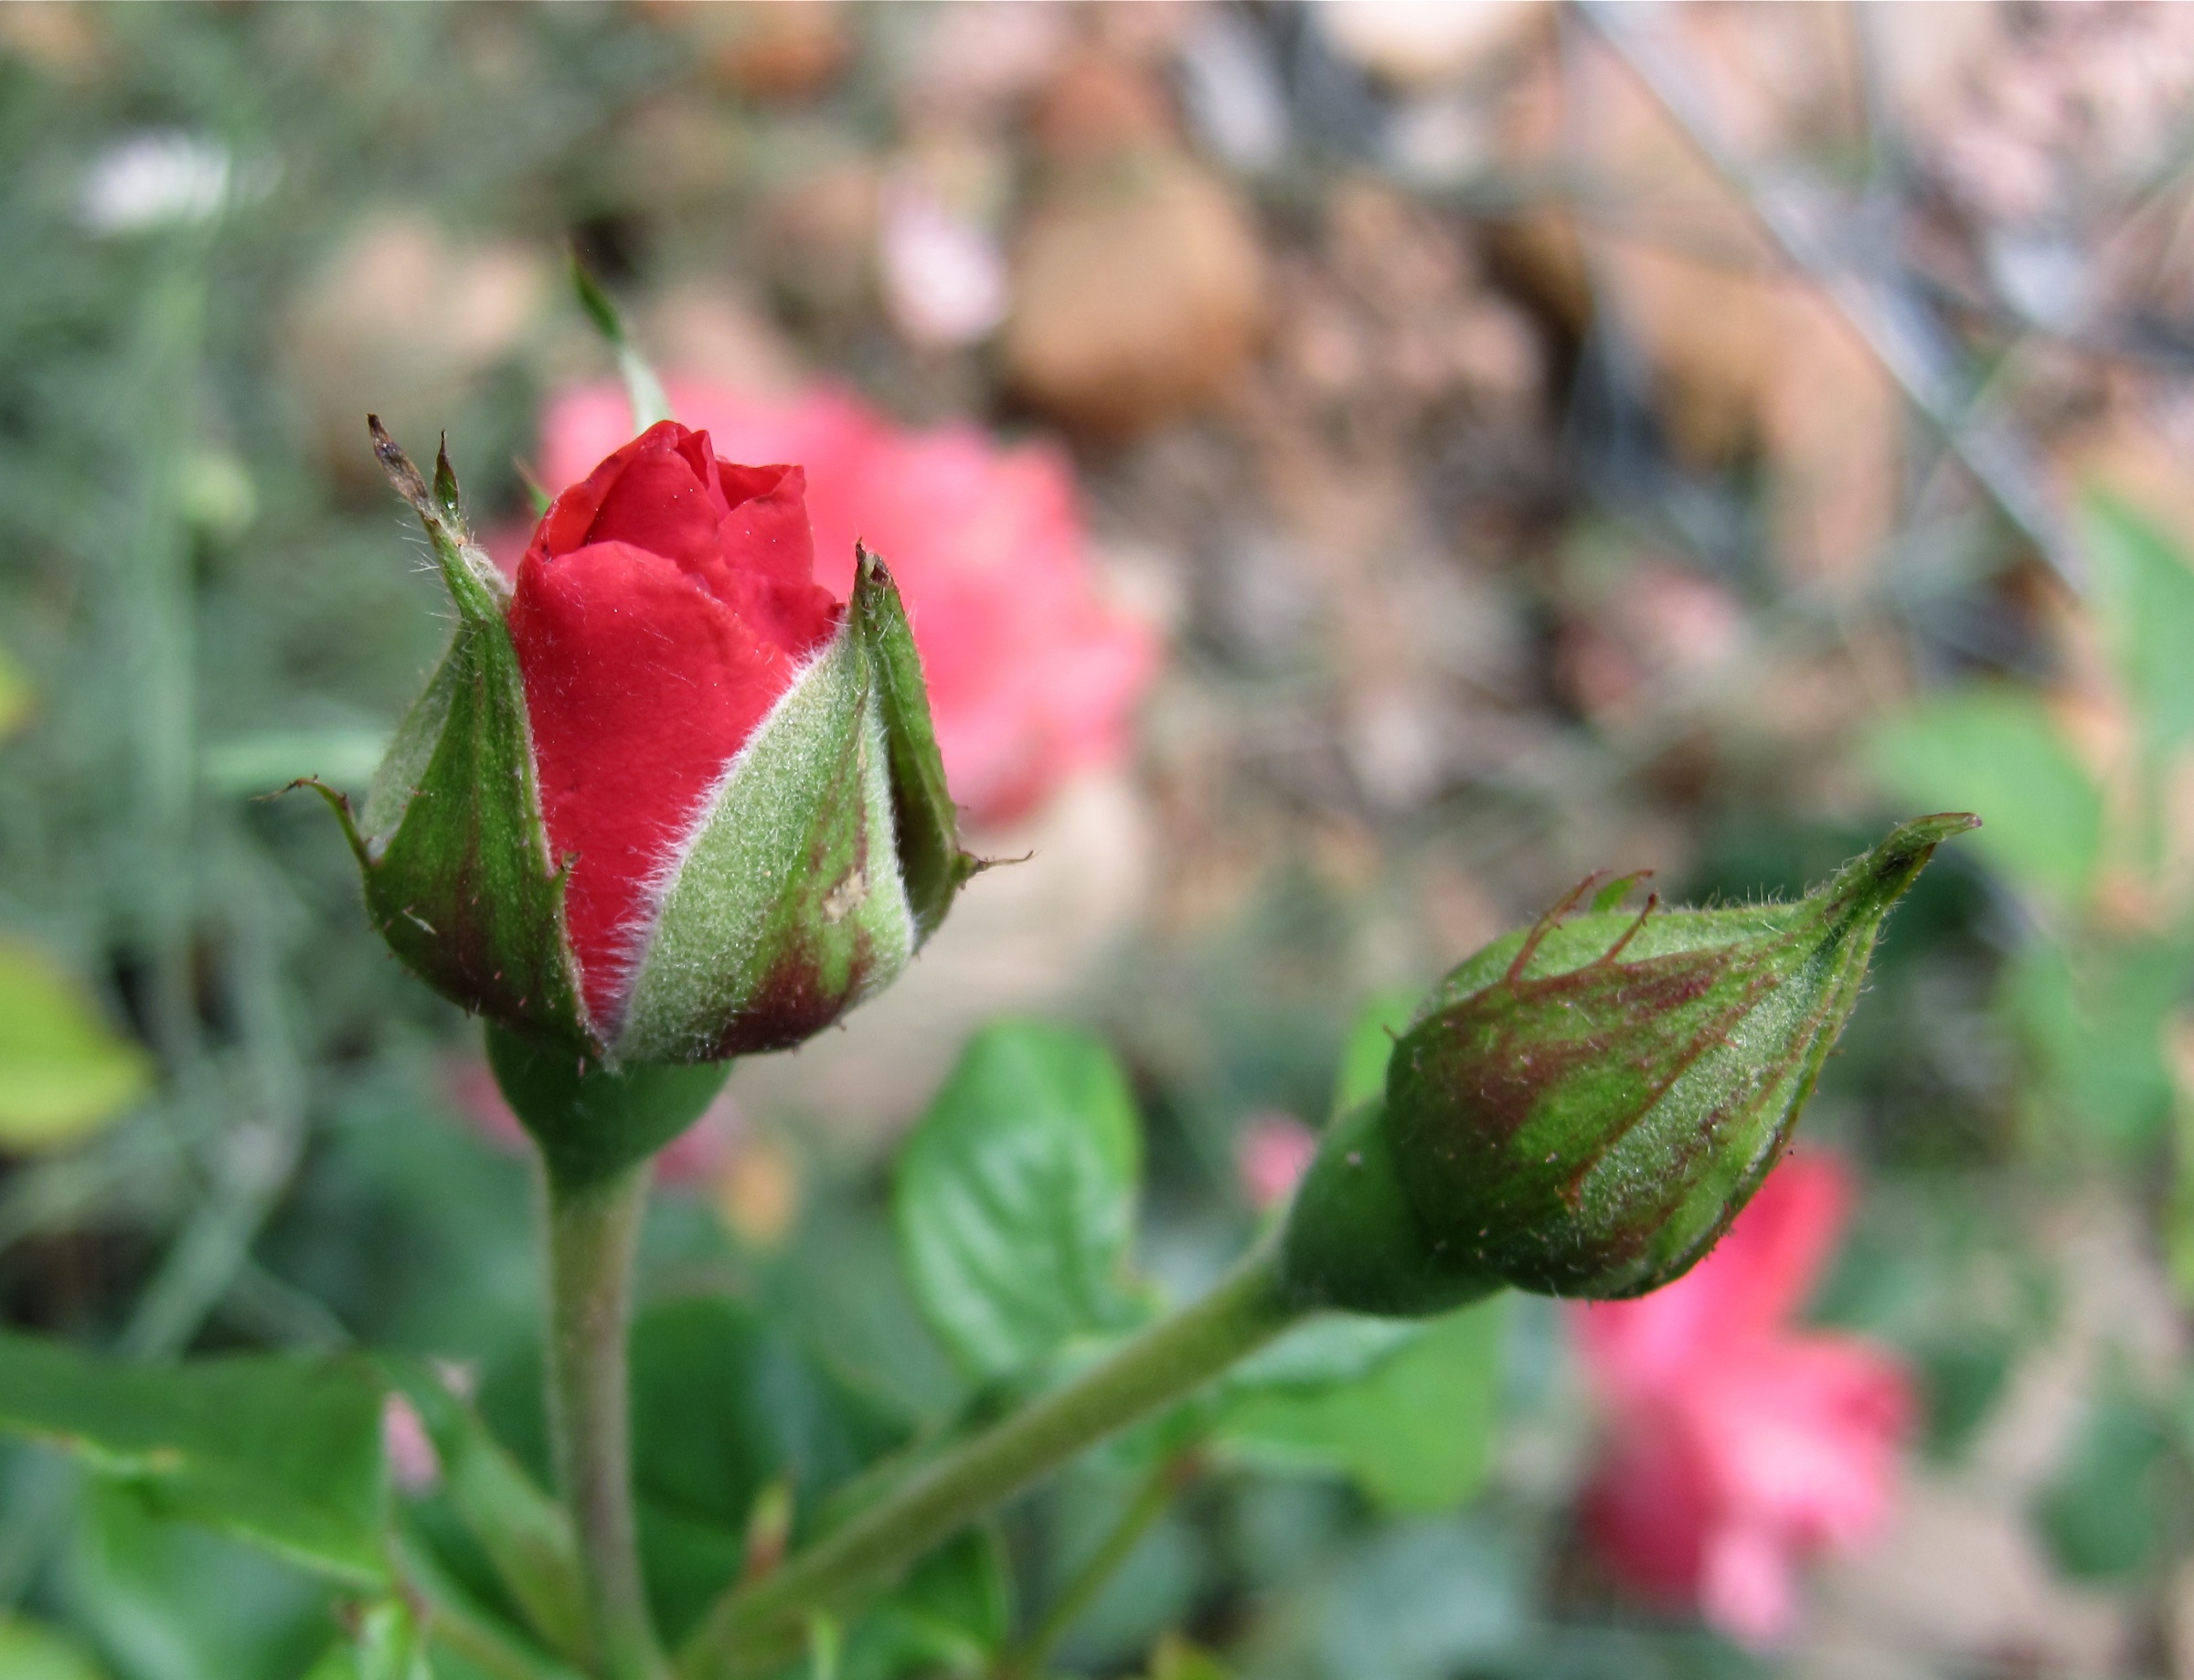
blossom, plant, leaf, flower, petal, rose, botany, flora, wildflower, shrub, bud, inmybackyard, macro photography, flowering plant, garden roses, rose family, plant stem, land plant